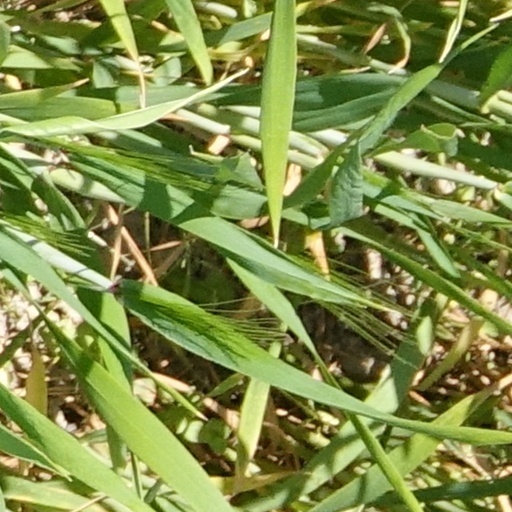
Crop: wheat